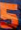
Number: 5